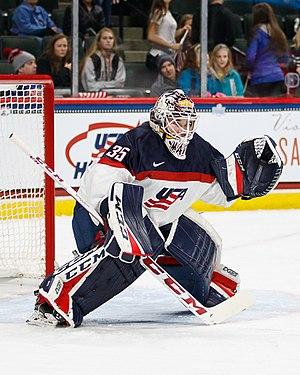
Madeline Rooney, dite Maddie Rooney, est une joueuse américaine de hockey sur glace évoluant dans la ligue féminine universitaire en tant que gardienne de but. Elle est la gardienne partante pour l'équipe nationale des États-Unis aux Jeux olympiques de Pyeongchang en 2018 et remporte une médaille d'or dans une victoire au tir de fusillade contre le Canada, pour la première fois depuis 20 ans.